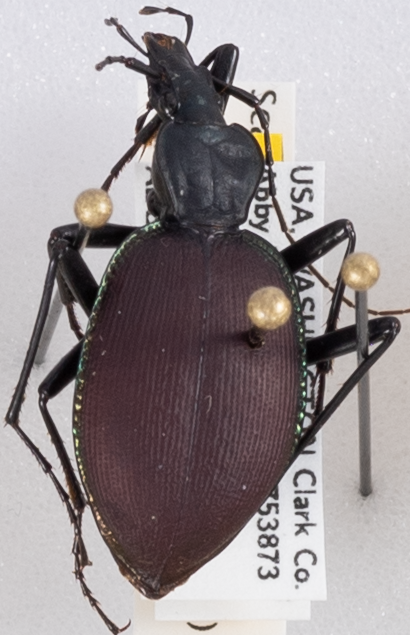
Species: Scaphinotus angusticollis
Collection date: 2021-06-08
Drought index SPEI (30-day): -0.842
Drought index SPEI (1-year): -0.66
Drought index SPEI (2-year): -0.184